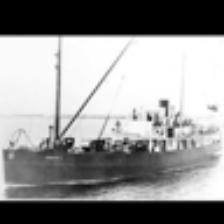
Label: NonHuman